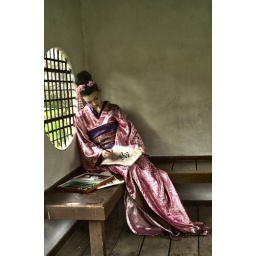
Japanes girl in a tea house